Huntington Lake

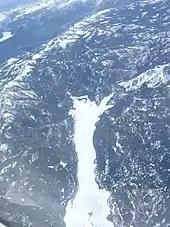

Due to its relative accessibility and semi-remote terrain, Huntington Lake is the location of many Boy Scout camps, including Boy Scout Camp Kern, operated by the Southern Sierra Council headquartered in Bakersfield, California. Additionally, Huntington Lake houses Camp Oljato, operated by Pacific Skyline Council (PacSky), along with a variety of other scouting facilities.